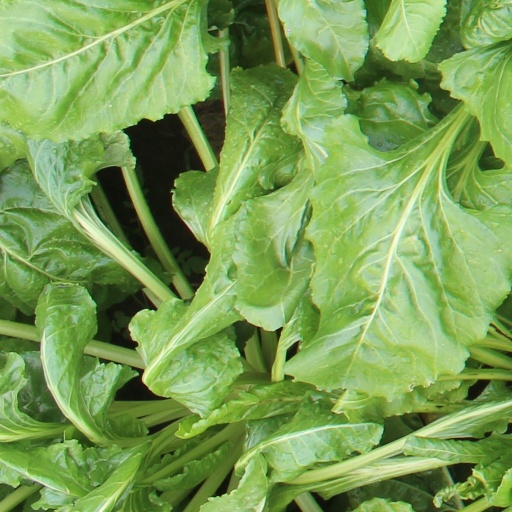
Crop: sugar beet